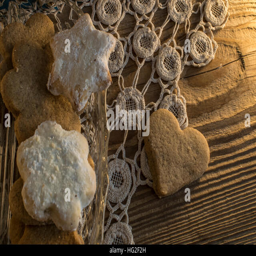
cookies on knitted tablecloth and wooden table , one of them is with shape of heart .